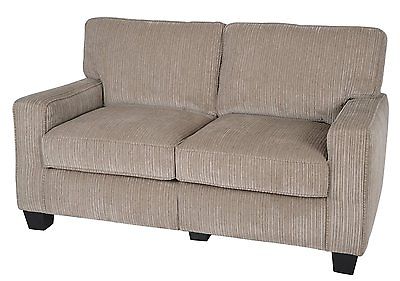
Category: sofa